Tenth Amendment to the United States Constitution

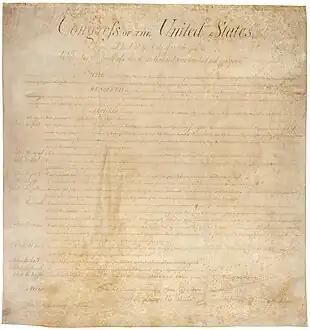
The Bill of Rights in the National Archives

The Tenth Amendment is similar to Article II of the Articles of Confederation: Thomas Burke, a vehement supporter of states' rights in the Continental Congress, originally proposed the text of what would later become the Tenth Amendment as an amendment to the Articles of Confederation. Thomas Burke wanted to ensure that there was no ambiguity concerning differences in state or federal power. Other Founding Fathers of the United States disagreed with this amendment, including James Wilson, John Dickinson (who drafted the Articles of Confederation), and Richard Henry Lee. Nevertheless, the amendment was passed by the Continental Congress.